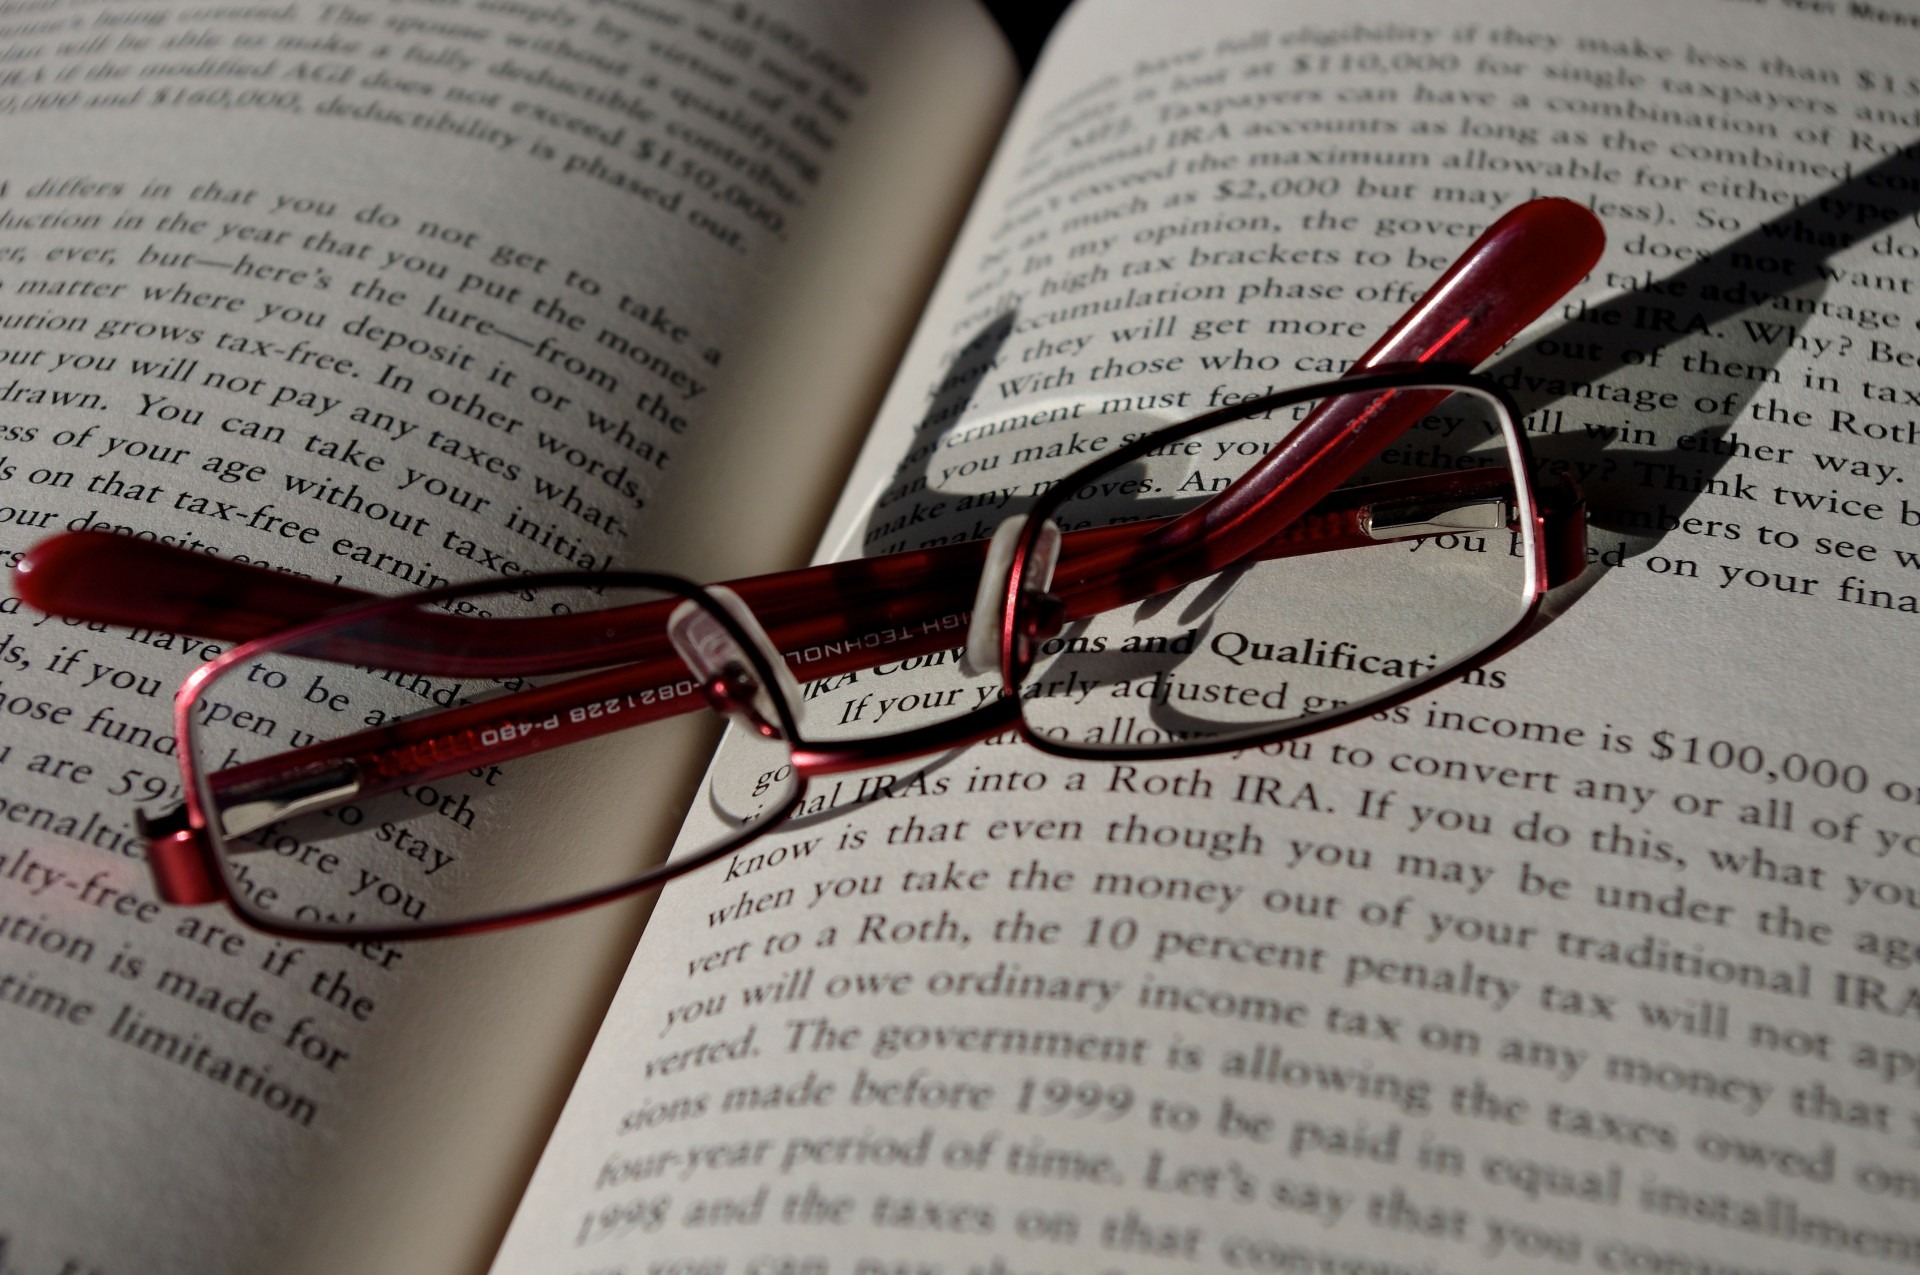
writing, book, read, night, old, reader, close, brand, font, text, glasses, words, eyewear, stop, folded, tired, organ, late, end, finish, vision care